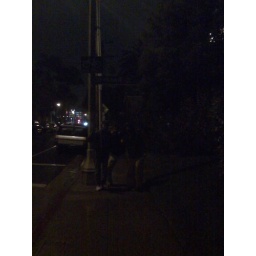
It's dark, but my family's standing under the street sign.